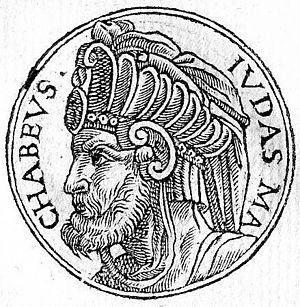
Judas Maccabée est un dirigeant juif du IIᵉ siècle av. J.-C. qui était à la tête des forces juives pendant la révolte des Maccabées contre la domination syrienne hellénistique des Séleucides. Il est le troisième fils du prêtre juif Mattathias auquel il succède en 166 av. J.-C. comme chef de la révolte. Il meurt en 160 av. J.-C. Judas est considéré comme l’un des grands héros de l’histoire juive.